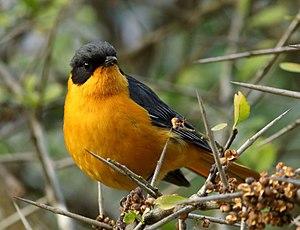
Le Cossyphe choriste, également appelé cossyphe bicolore, est une espèce de passereaux de la famille des Muscicapidae.